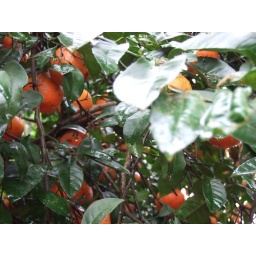
orange tree in the rain forest